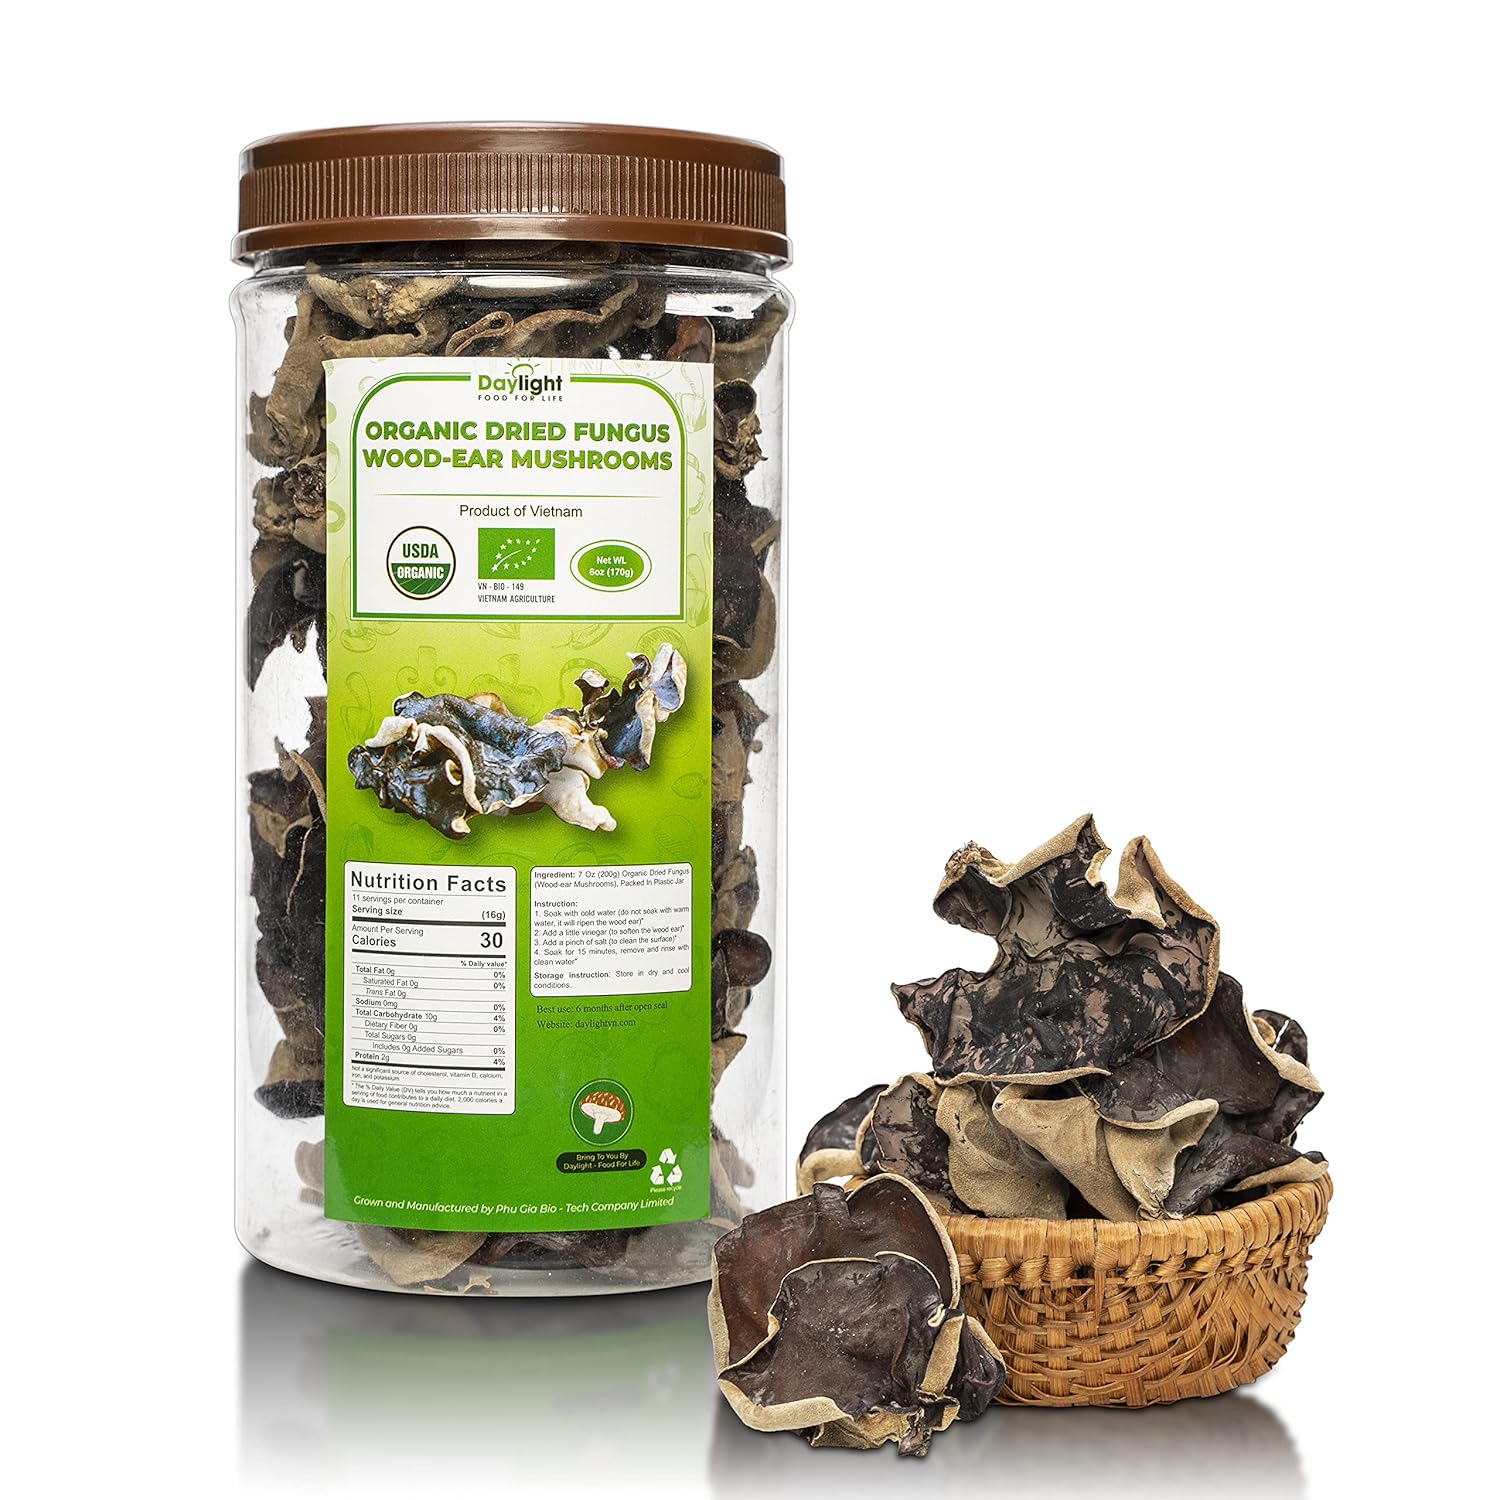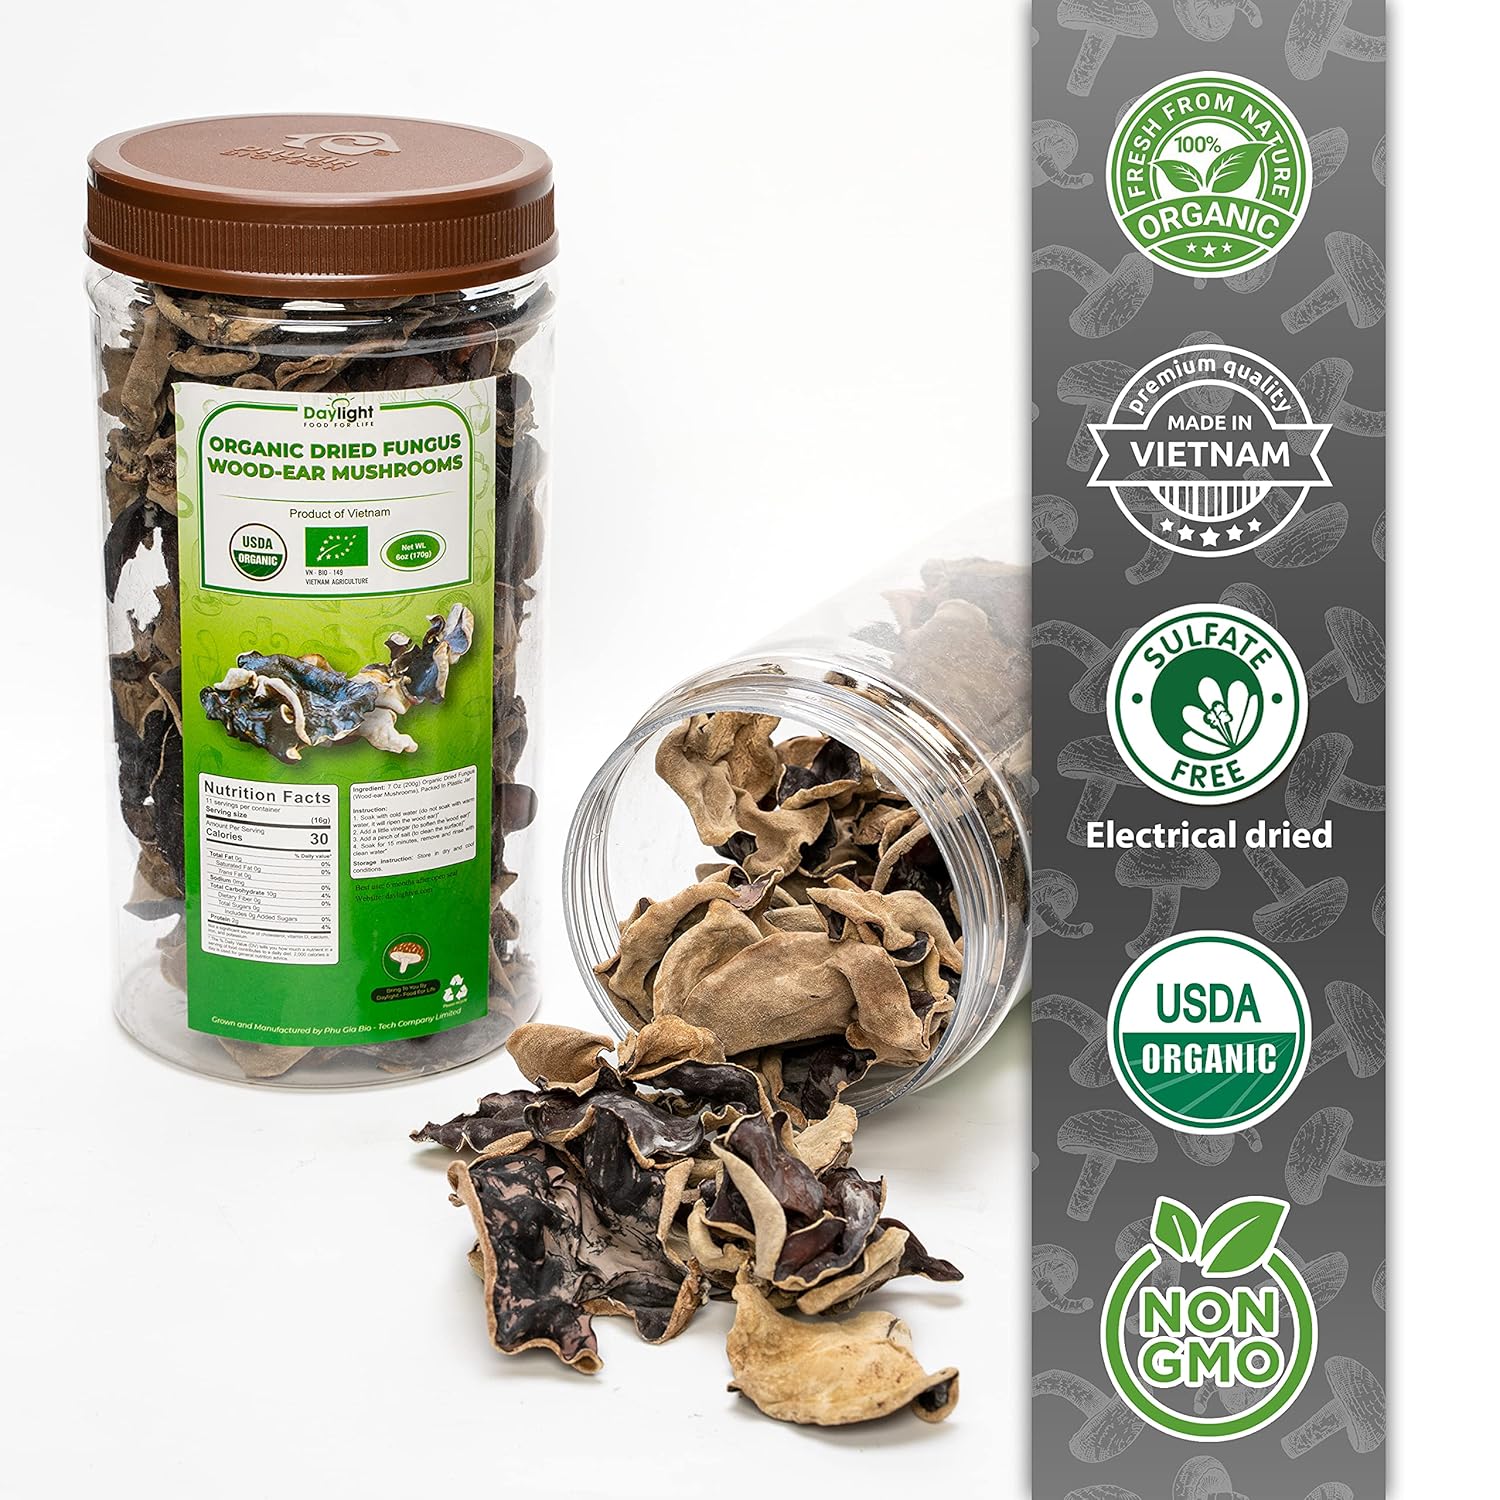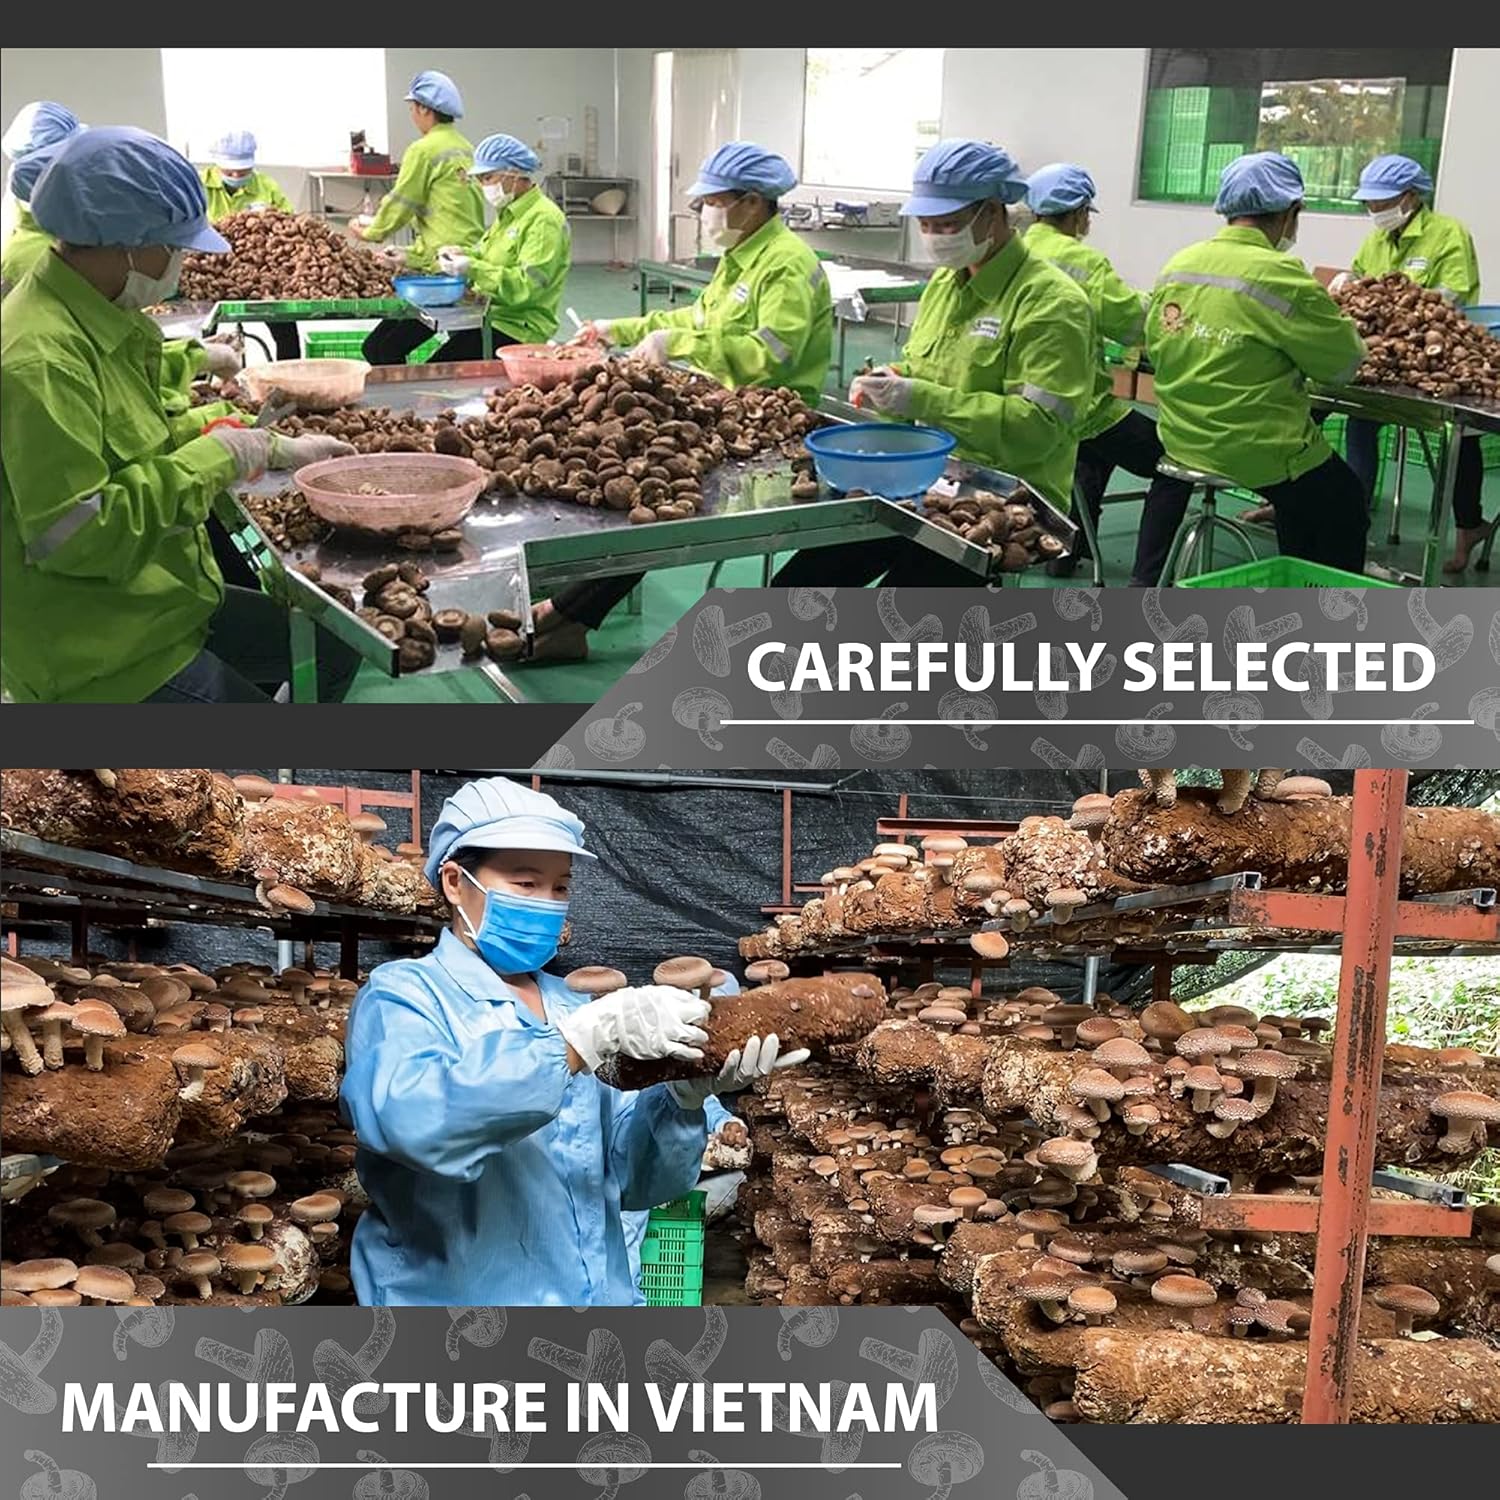
Organic Dried Woodear Mushroom, Black Wood Ear Mushroom – 6 oz USDA Certified - Vegan - Vegetarian - Non-GMO - Gluten Free – 6 Oz (170 g)
Category: Grocery
☘️ Our Wood Ear Mushrooms are grown, processed, dried, and canned organically; our farm is Certified USDA and inspected every year. ☘️ These are the largest and most beautiful wood ear mushrooms, which are carefully selected. We respectfully bring you the best wood ear mushrooms manufactured in Vietnam. ☘️ Our wood ear is very clean; we carefully wash all the dust, incest, dried, and pack—no need to clean it much when used. ☘️ Wood ear mushrooms suit with many recipes: Vegan food, chicken soup, spring roll, pork stir-fry, filling for dumplings (traditional Chinese food) and Bánh Chưng (traditional Vietnamese food), and many more. ☘️ Our mushrooms are electrically dried (no sulfur). ☘️ Before use, soak the mushrooms in cold water for 3-4 hours for the best flavor and texture. If you want to make it more quickly, use warm water to soak the mushrooms in 15-20 minutes; do not use hot water because it reduces mushrooms' flavor and texture. The wood ear mushroom will expand ten times bigger after dehydrated. ☘️ Please be completely assured of your health when using Daylight FOOD FOR LIFE organic mushrooms. We always aim to bring you the best and cleanest products. ☘️ If you have anything unhappy with our product, please contact us through Amazon, we will make you satisfied.
Features: 🍀ORGANIC WOODEAR MUSHROOMS - Our wood ear have been grown organically, our farm certified by CONTROL UNION, Certificate No : C863913NOP-01-2020. | 🍀 MANUFACTURE IN VIETNAM: Grown and packed in Vietnam, on a tropical, environmentally friendly farm. The tropical monsoon climate in Vietnam offers the perfect conditions for a fresh and growing wood ear to bring out the best flavor | 🍀 6 OZ (170g) ORGANIC DRIED WOOD EAR- Our product is selected from the freshest word ear, cleaned and dried, canned, easy to use and store for a long time. | 🍀 DELICIOUS FLAVOR: Wood ear is a common material for processing many delicious and nutritious Asian dishes: chicken soup, spring rolls, salad, lean sausages. | 🍀 EASY TO USE: Soak in warm water (do not use hot water) for 25-30 minutes to inflate the product (after soaking, wood ear will inflate 10 times the original), then drain and use. The product is the best if used within 12 months after opening the box.